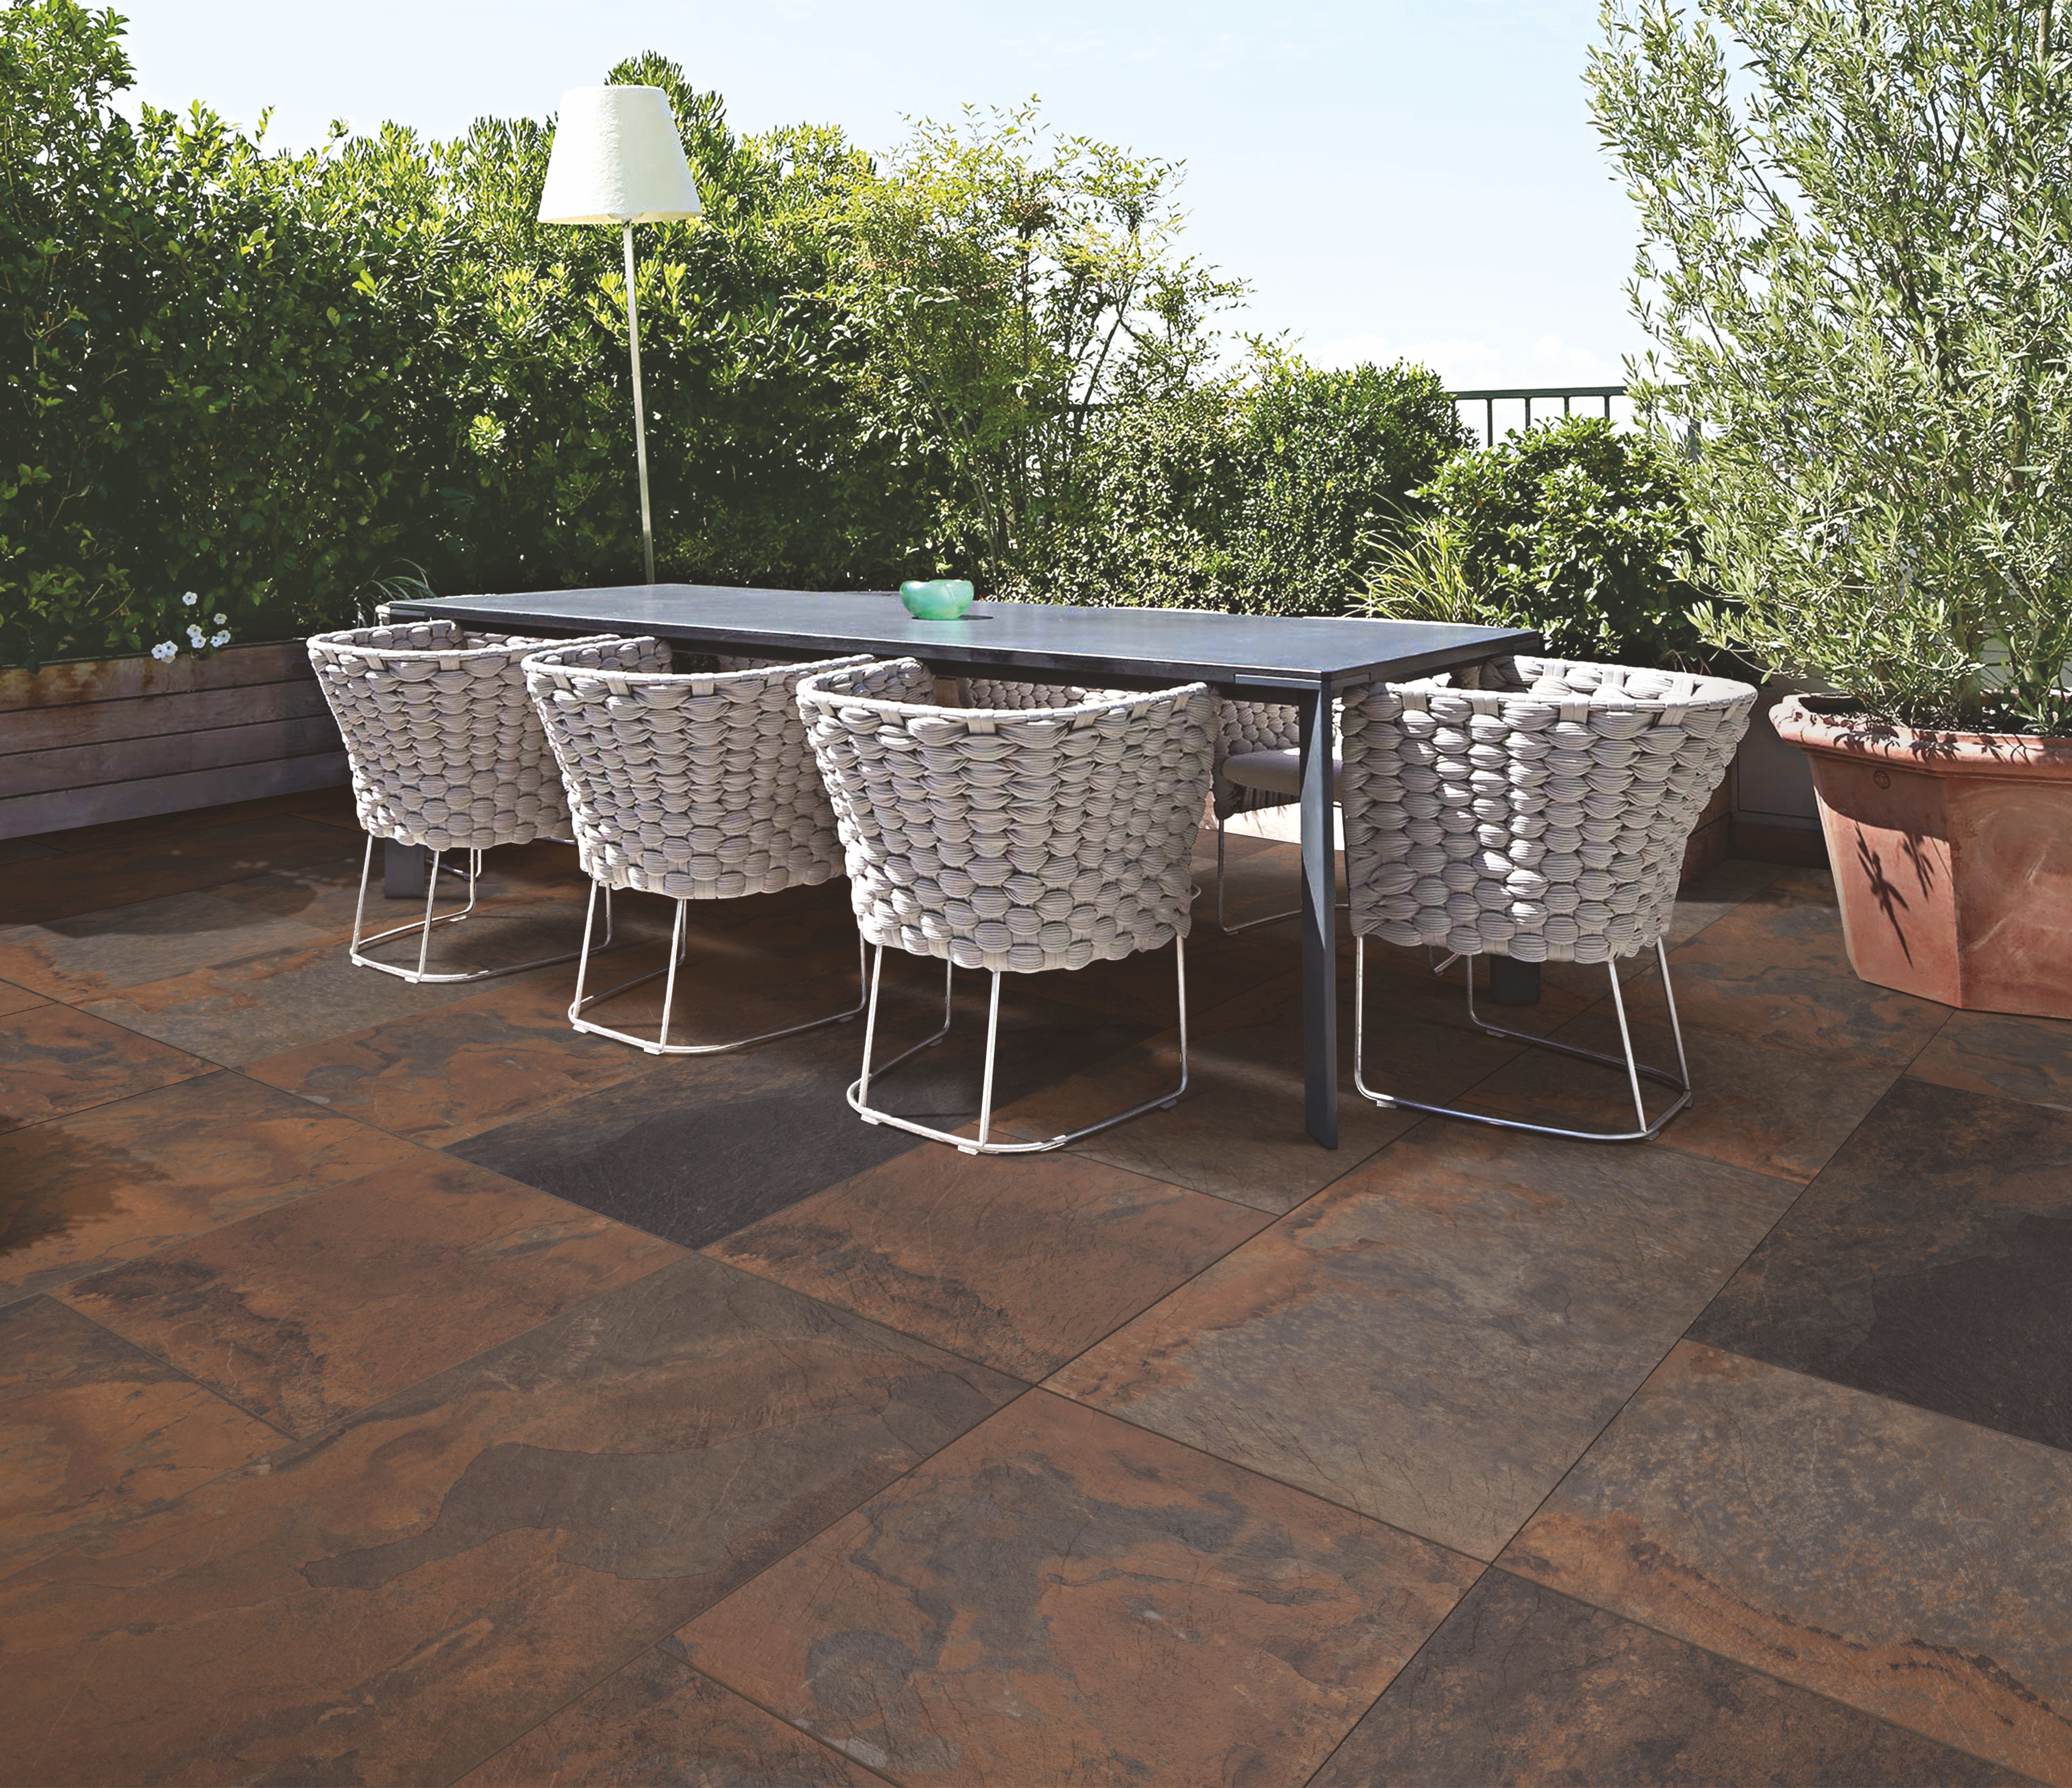
table, floor, interior, backyard, patio, residence, furniture, decor, material, wicker, luxury, design, tiles, india, porcelain, contemporary, stylish, luxury home, architects, vitrifiedtiles, 600x600mm, 600x1200mm, floortiles, outdoor structure